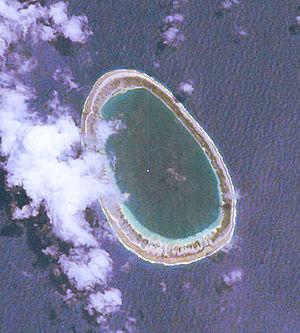
Manuhangi également appelé Te Fara, est un atoll situé dans l'archipel des Tuamotu en Polynésie française.